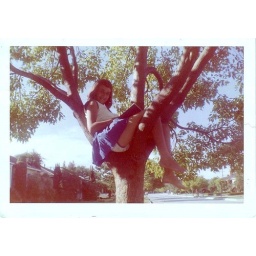
This is me in a tree in front ouf our house in Long Beach. I was about 10, I think.